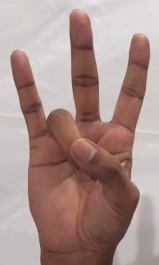
ASL sign: 7